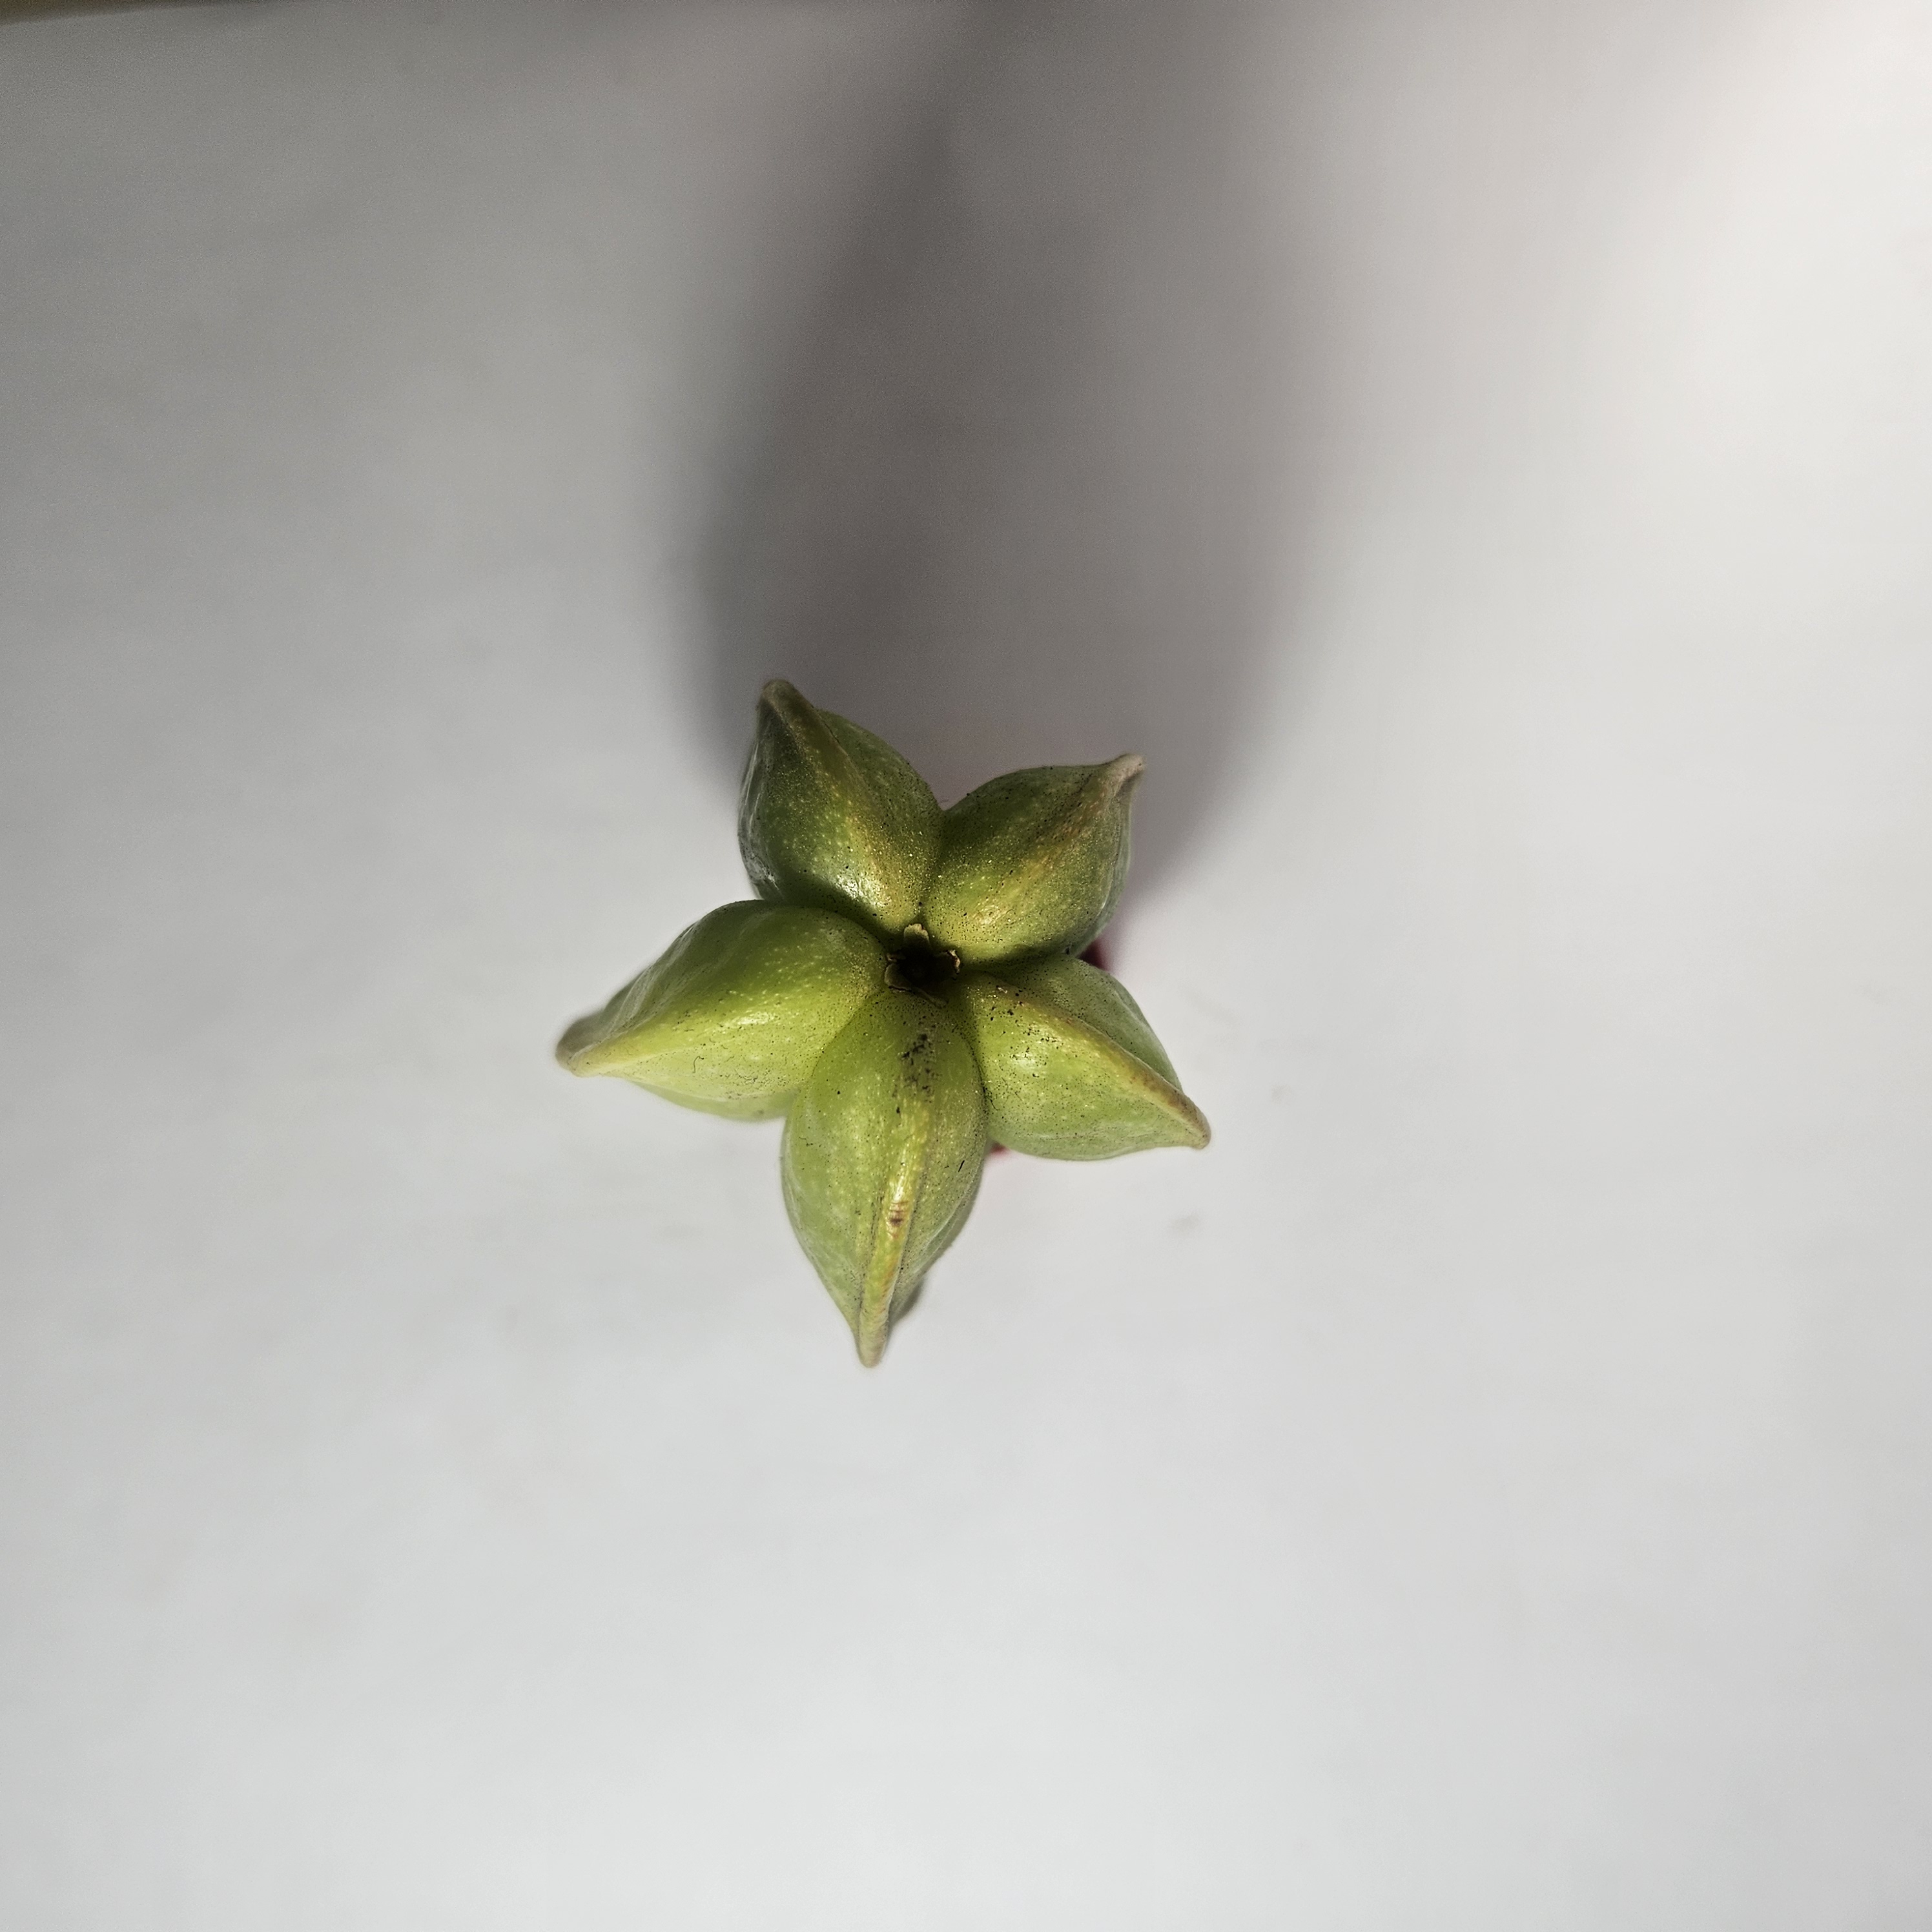
Label: Healthy Fruits